Benjamin Franklin

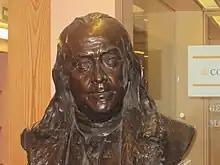
A bust of Franklin in the Archives Department at Columbia University in New York City

In 1761, Franklin wrote a letter to Mary Stevenson describing his experiments on the relationship between color and heat absorption. He found that darker color clothes got hotter when exposed to sunlight than lighter color clothes, an early demonstration of black body thermal radiation. One experiment he performed consisted of placing square pieces of cloth of various color out in the snow on a sunny day. He waited some time and then measured that the black pieces sank furthest into the snow of all the colors, indicating that they got the hottest and melted the most snow.